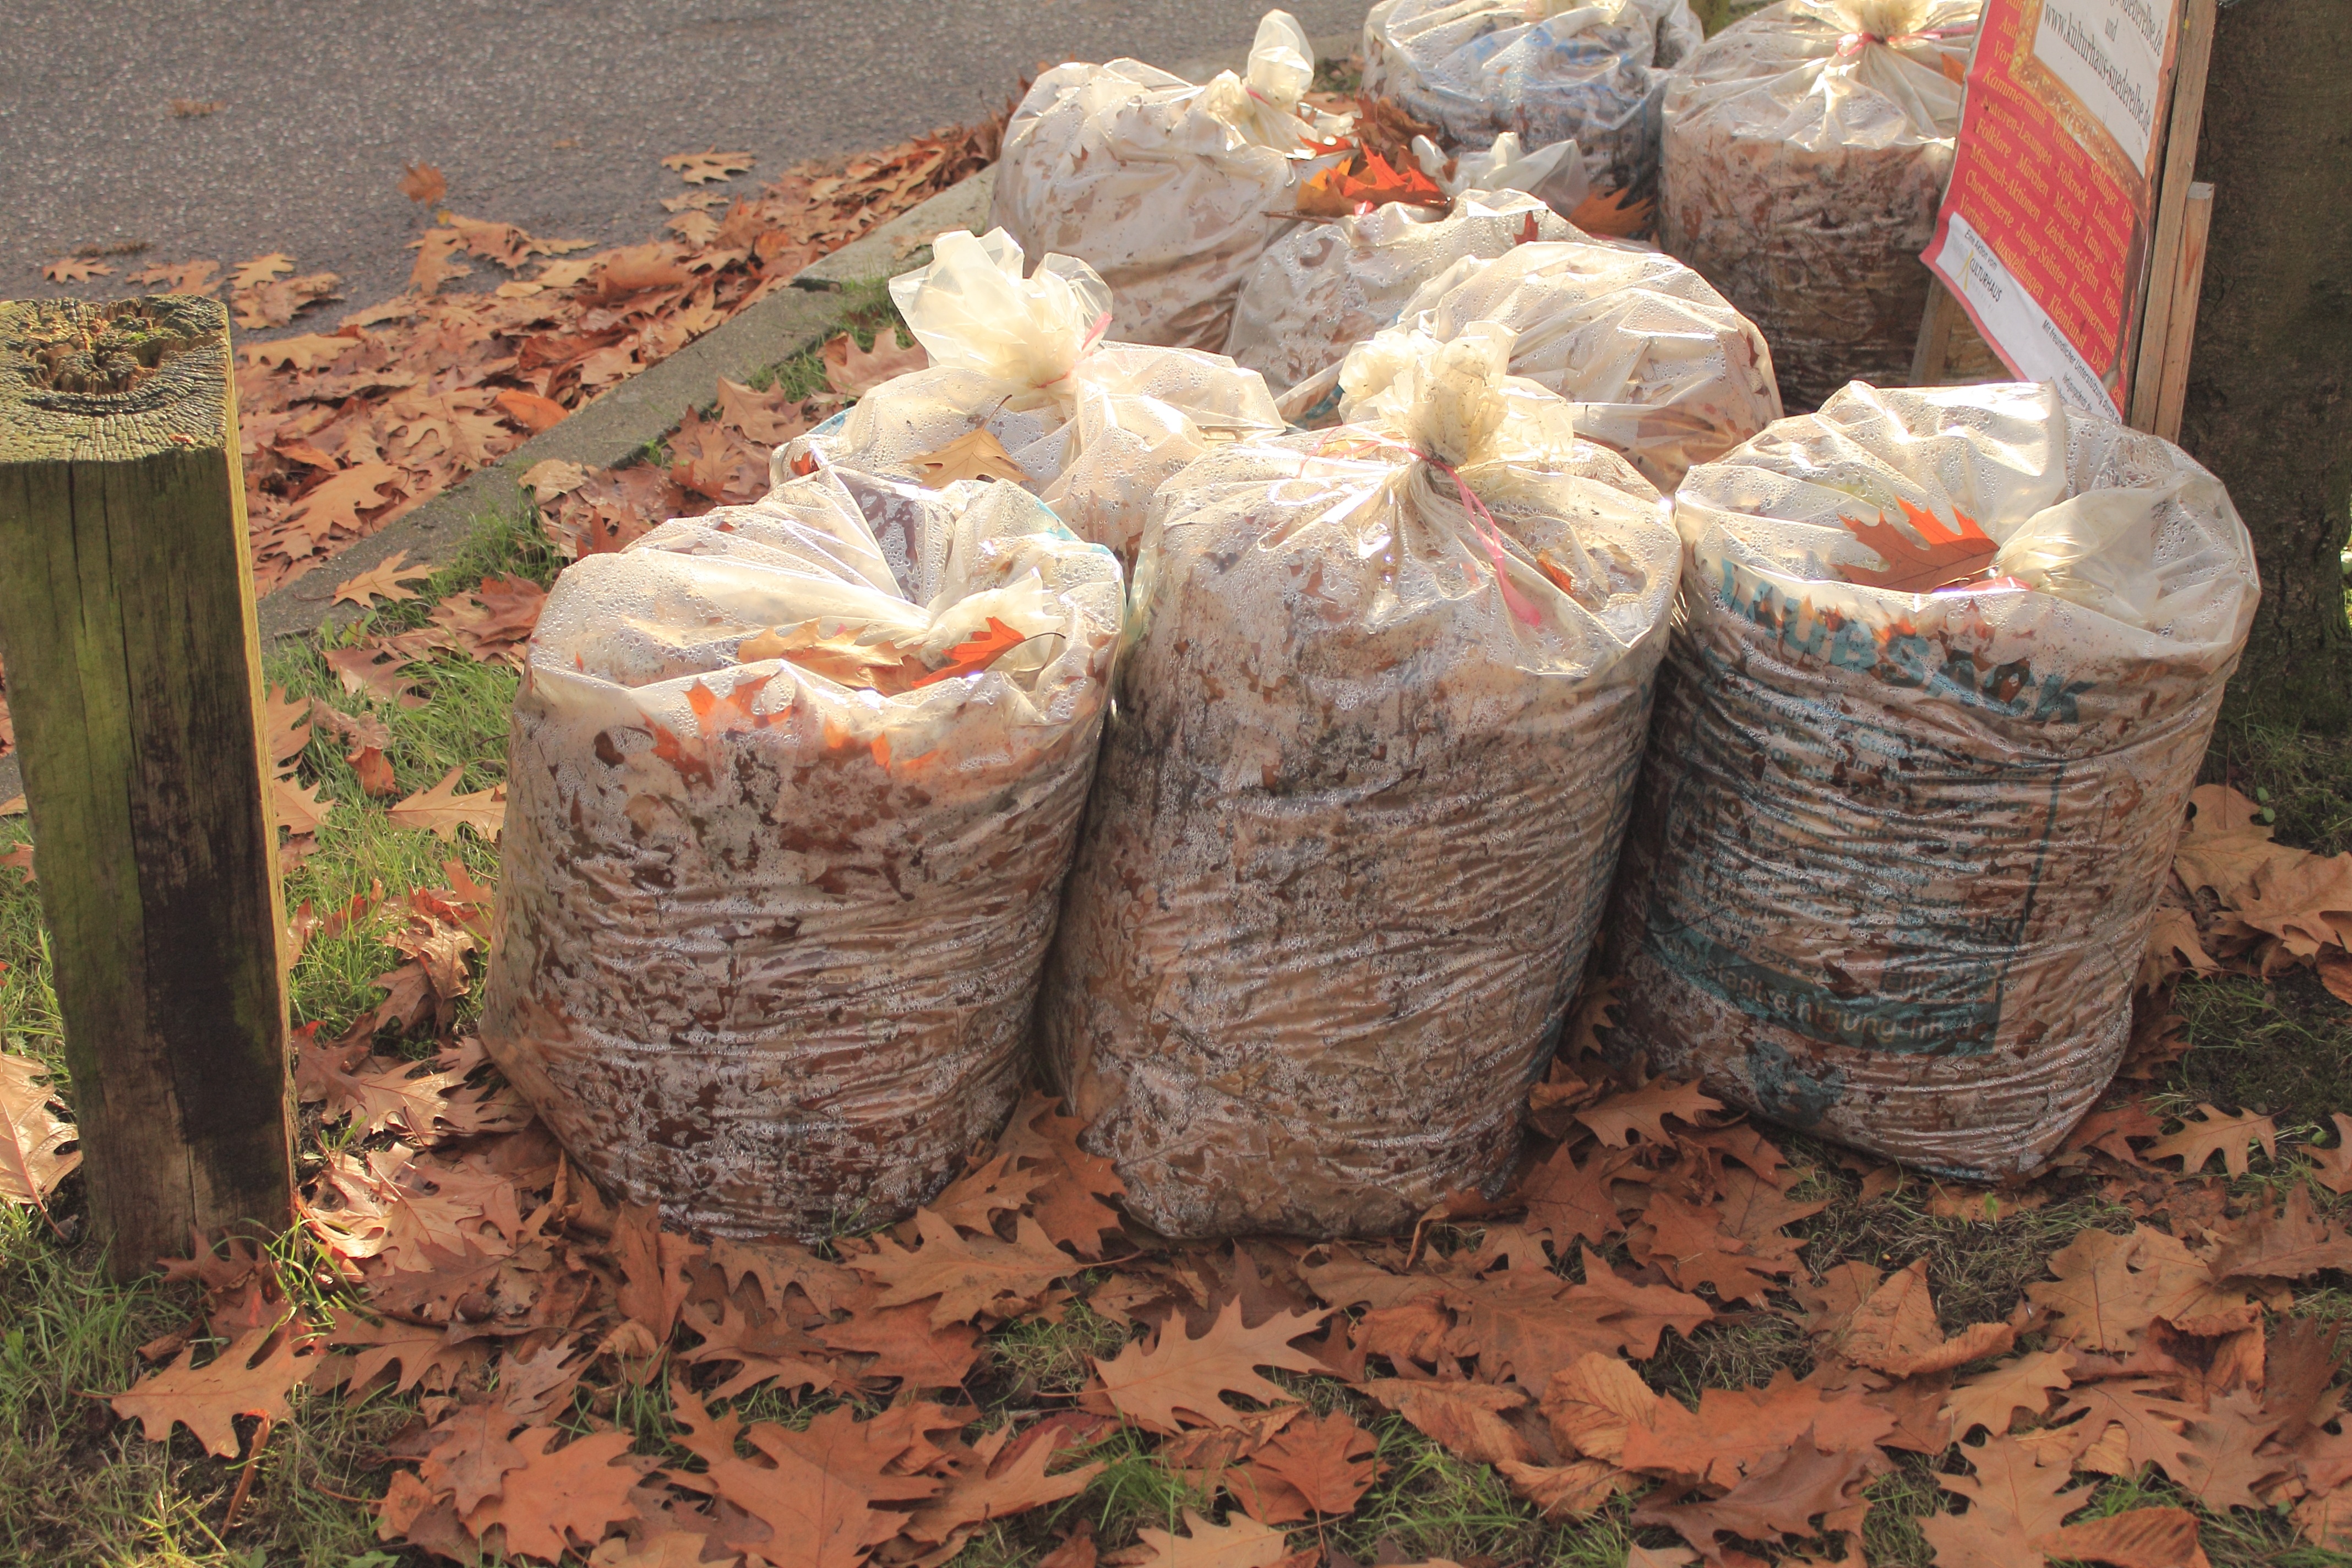
wood, food, autumn, leaves, garbage, disposal, leaf bag